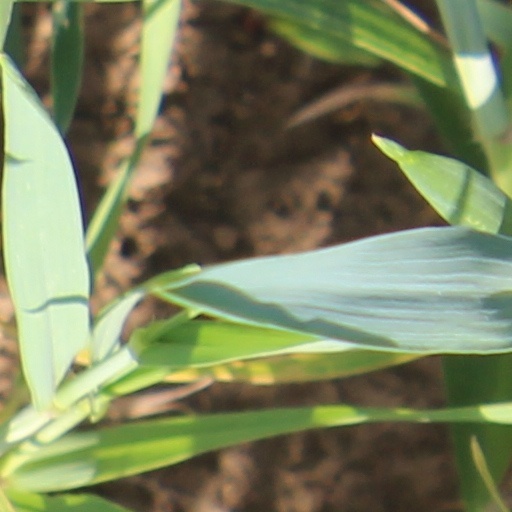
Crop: wheat